Dion-Olympos

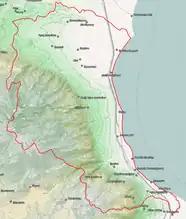

Dion-Olympos ("Díon-Ólympos") is a municipality in the Pieria regional unit, Central Macedonia, Greece. The seat of the municipality is the town Litochoro. The municipality has an area of 495.314 km.